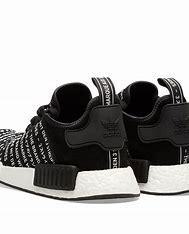
Brand: Adidas
Model: NMD_R1 V2